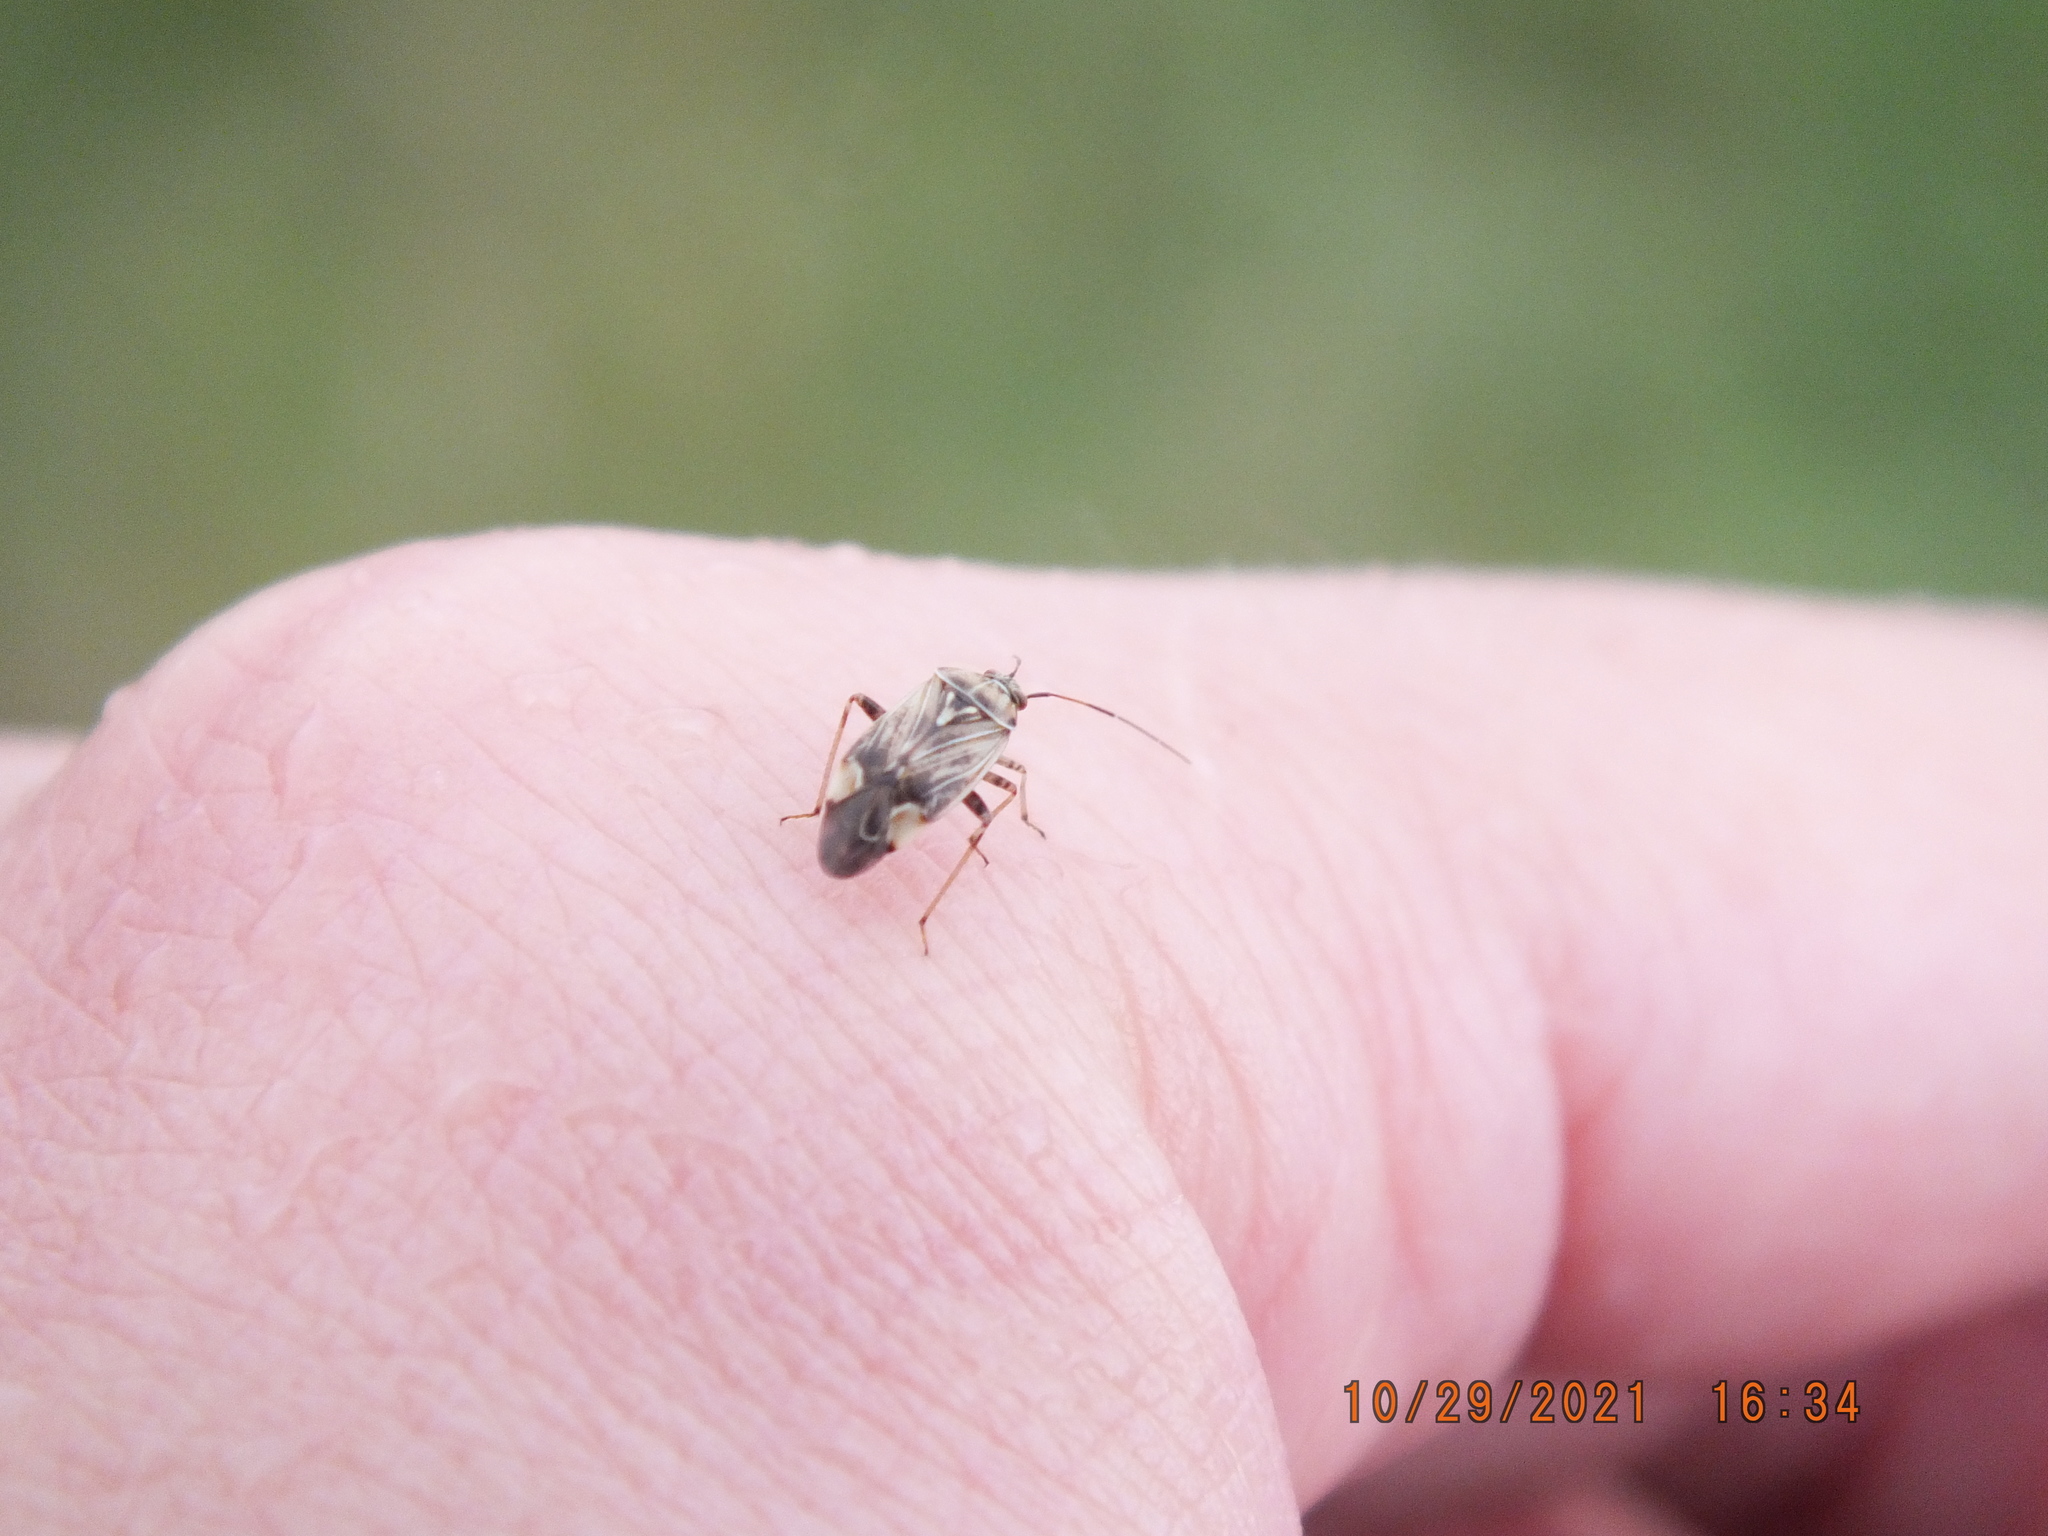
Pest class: lygus_bug